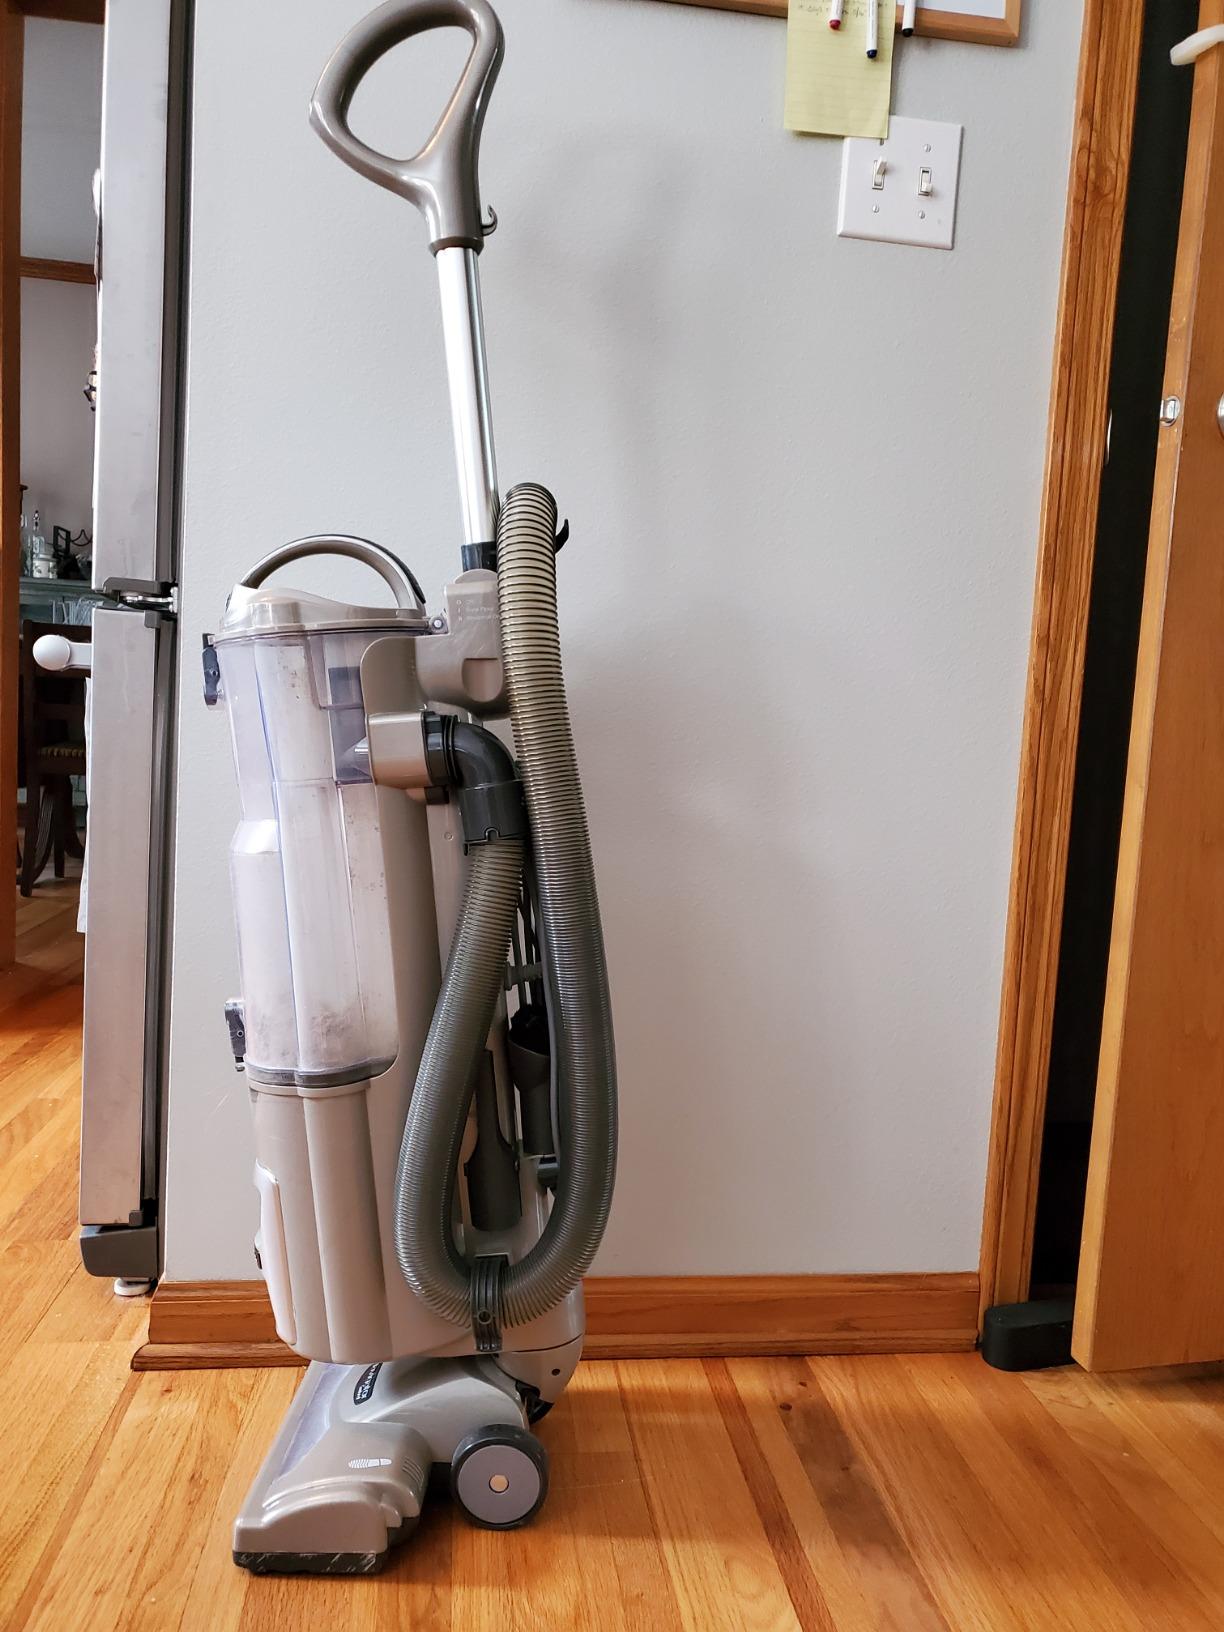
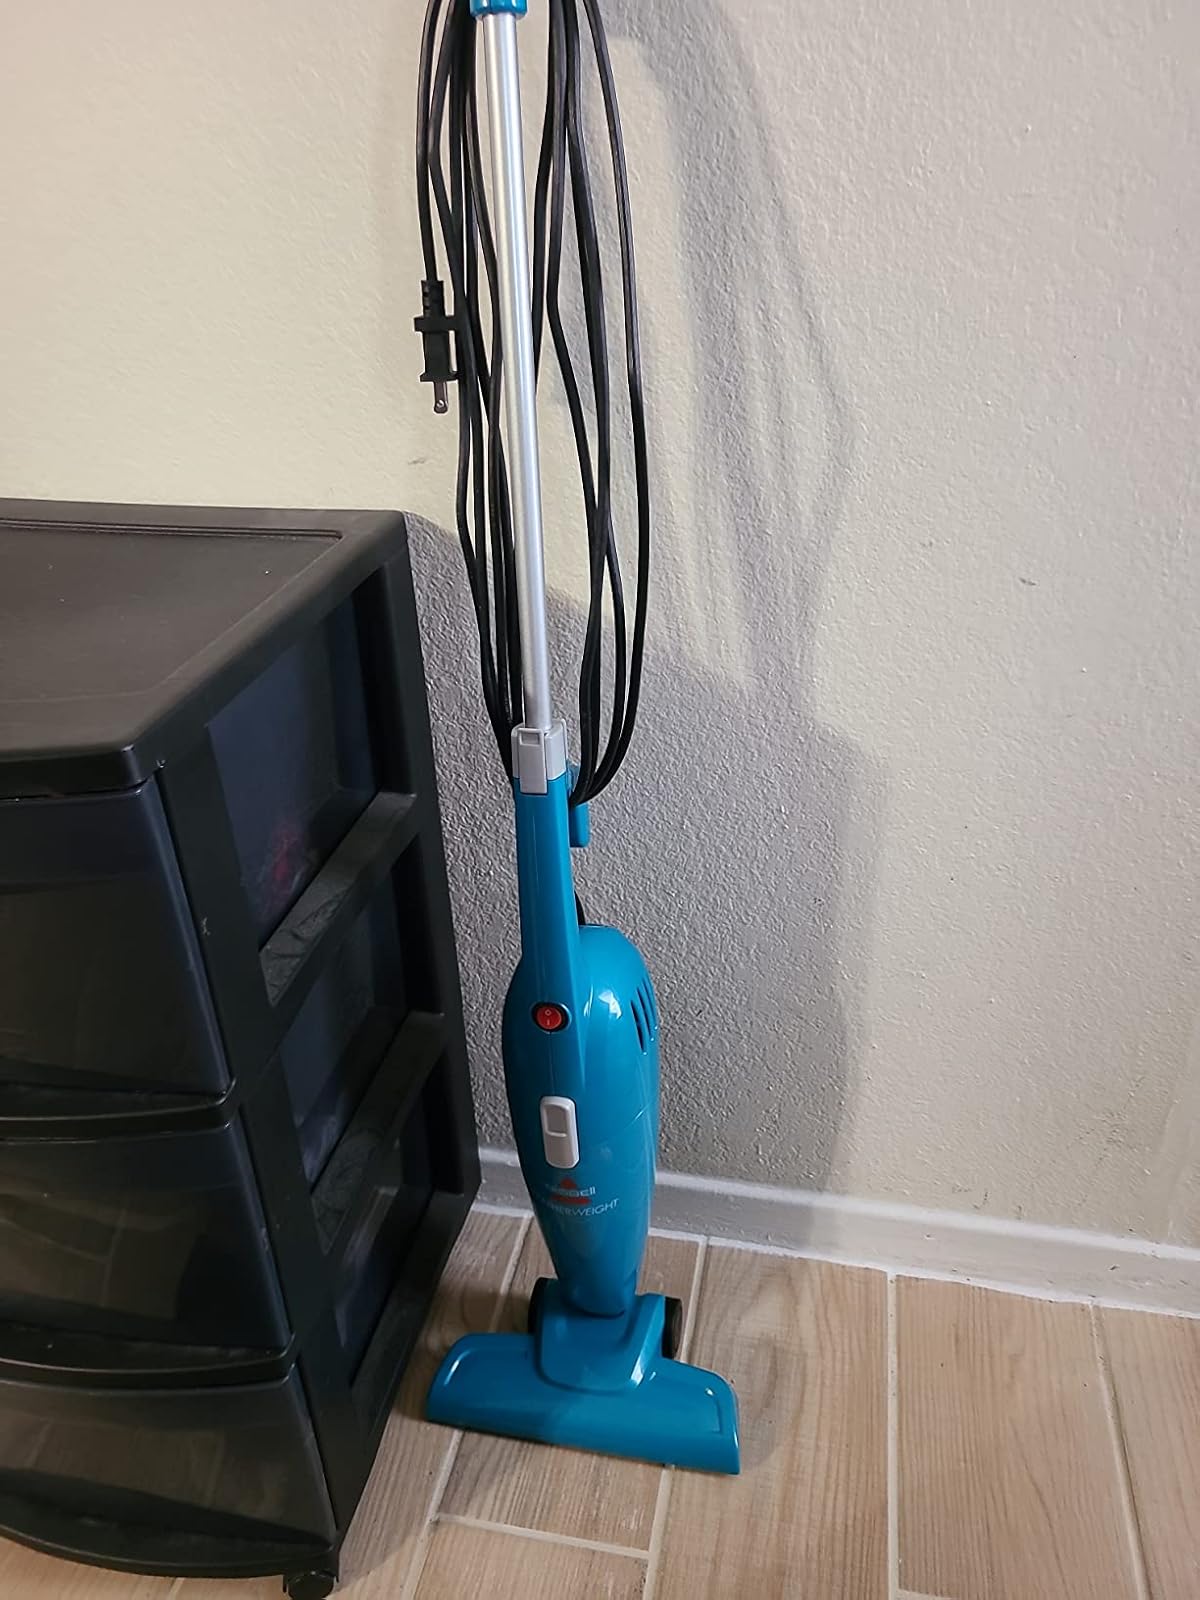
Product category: items_vacuum
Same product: no